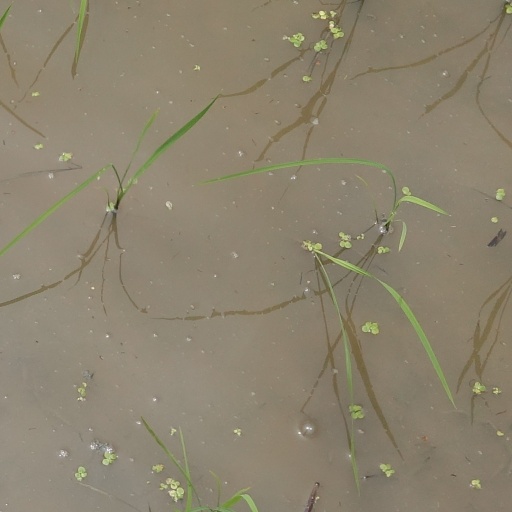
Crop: rice